Chōsen Shrine

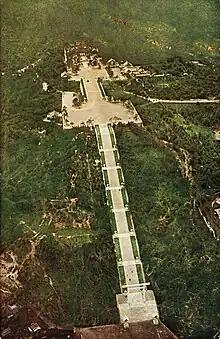
View of the entire shrine complex from the sky

After the annexation of Korea in 1910, the Japanese government embarked upon a policy of Japanization. This included worship at Shintō shrines, as much a political expression of patriotism as a religious act. From 1925, school pupils were required to attend Shinto shrines, and in 1935 it became compulsory for university students and government employees to attend Shinto ceremonies. By 1945, there were a total of 1,140 shrines in Korea associated with State Shinto.